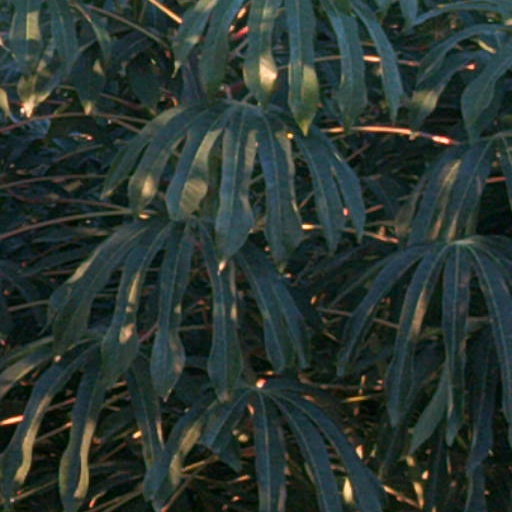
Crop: cassava